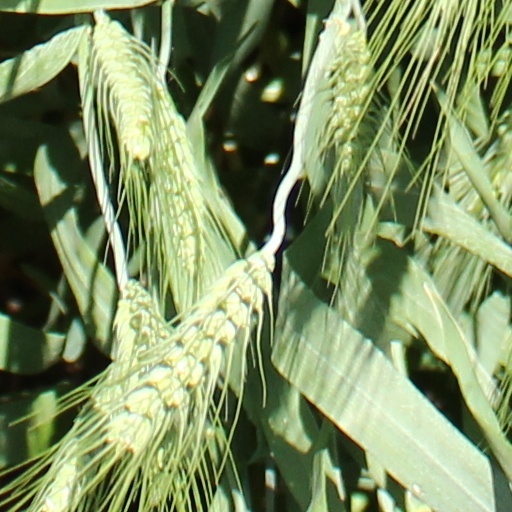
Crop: wheat